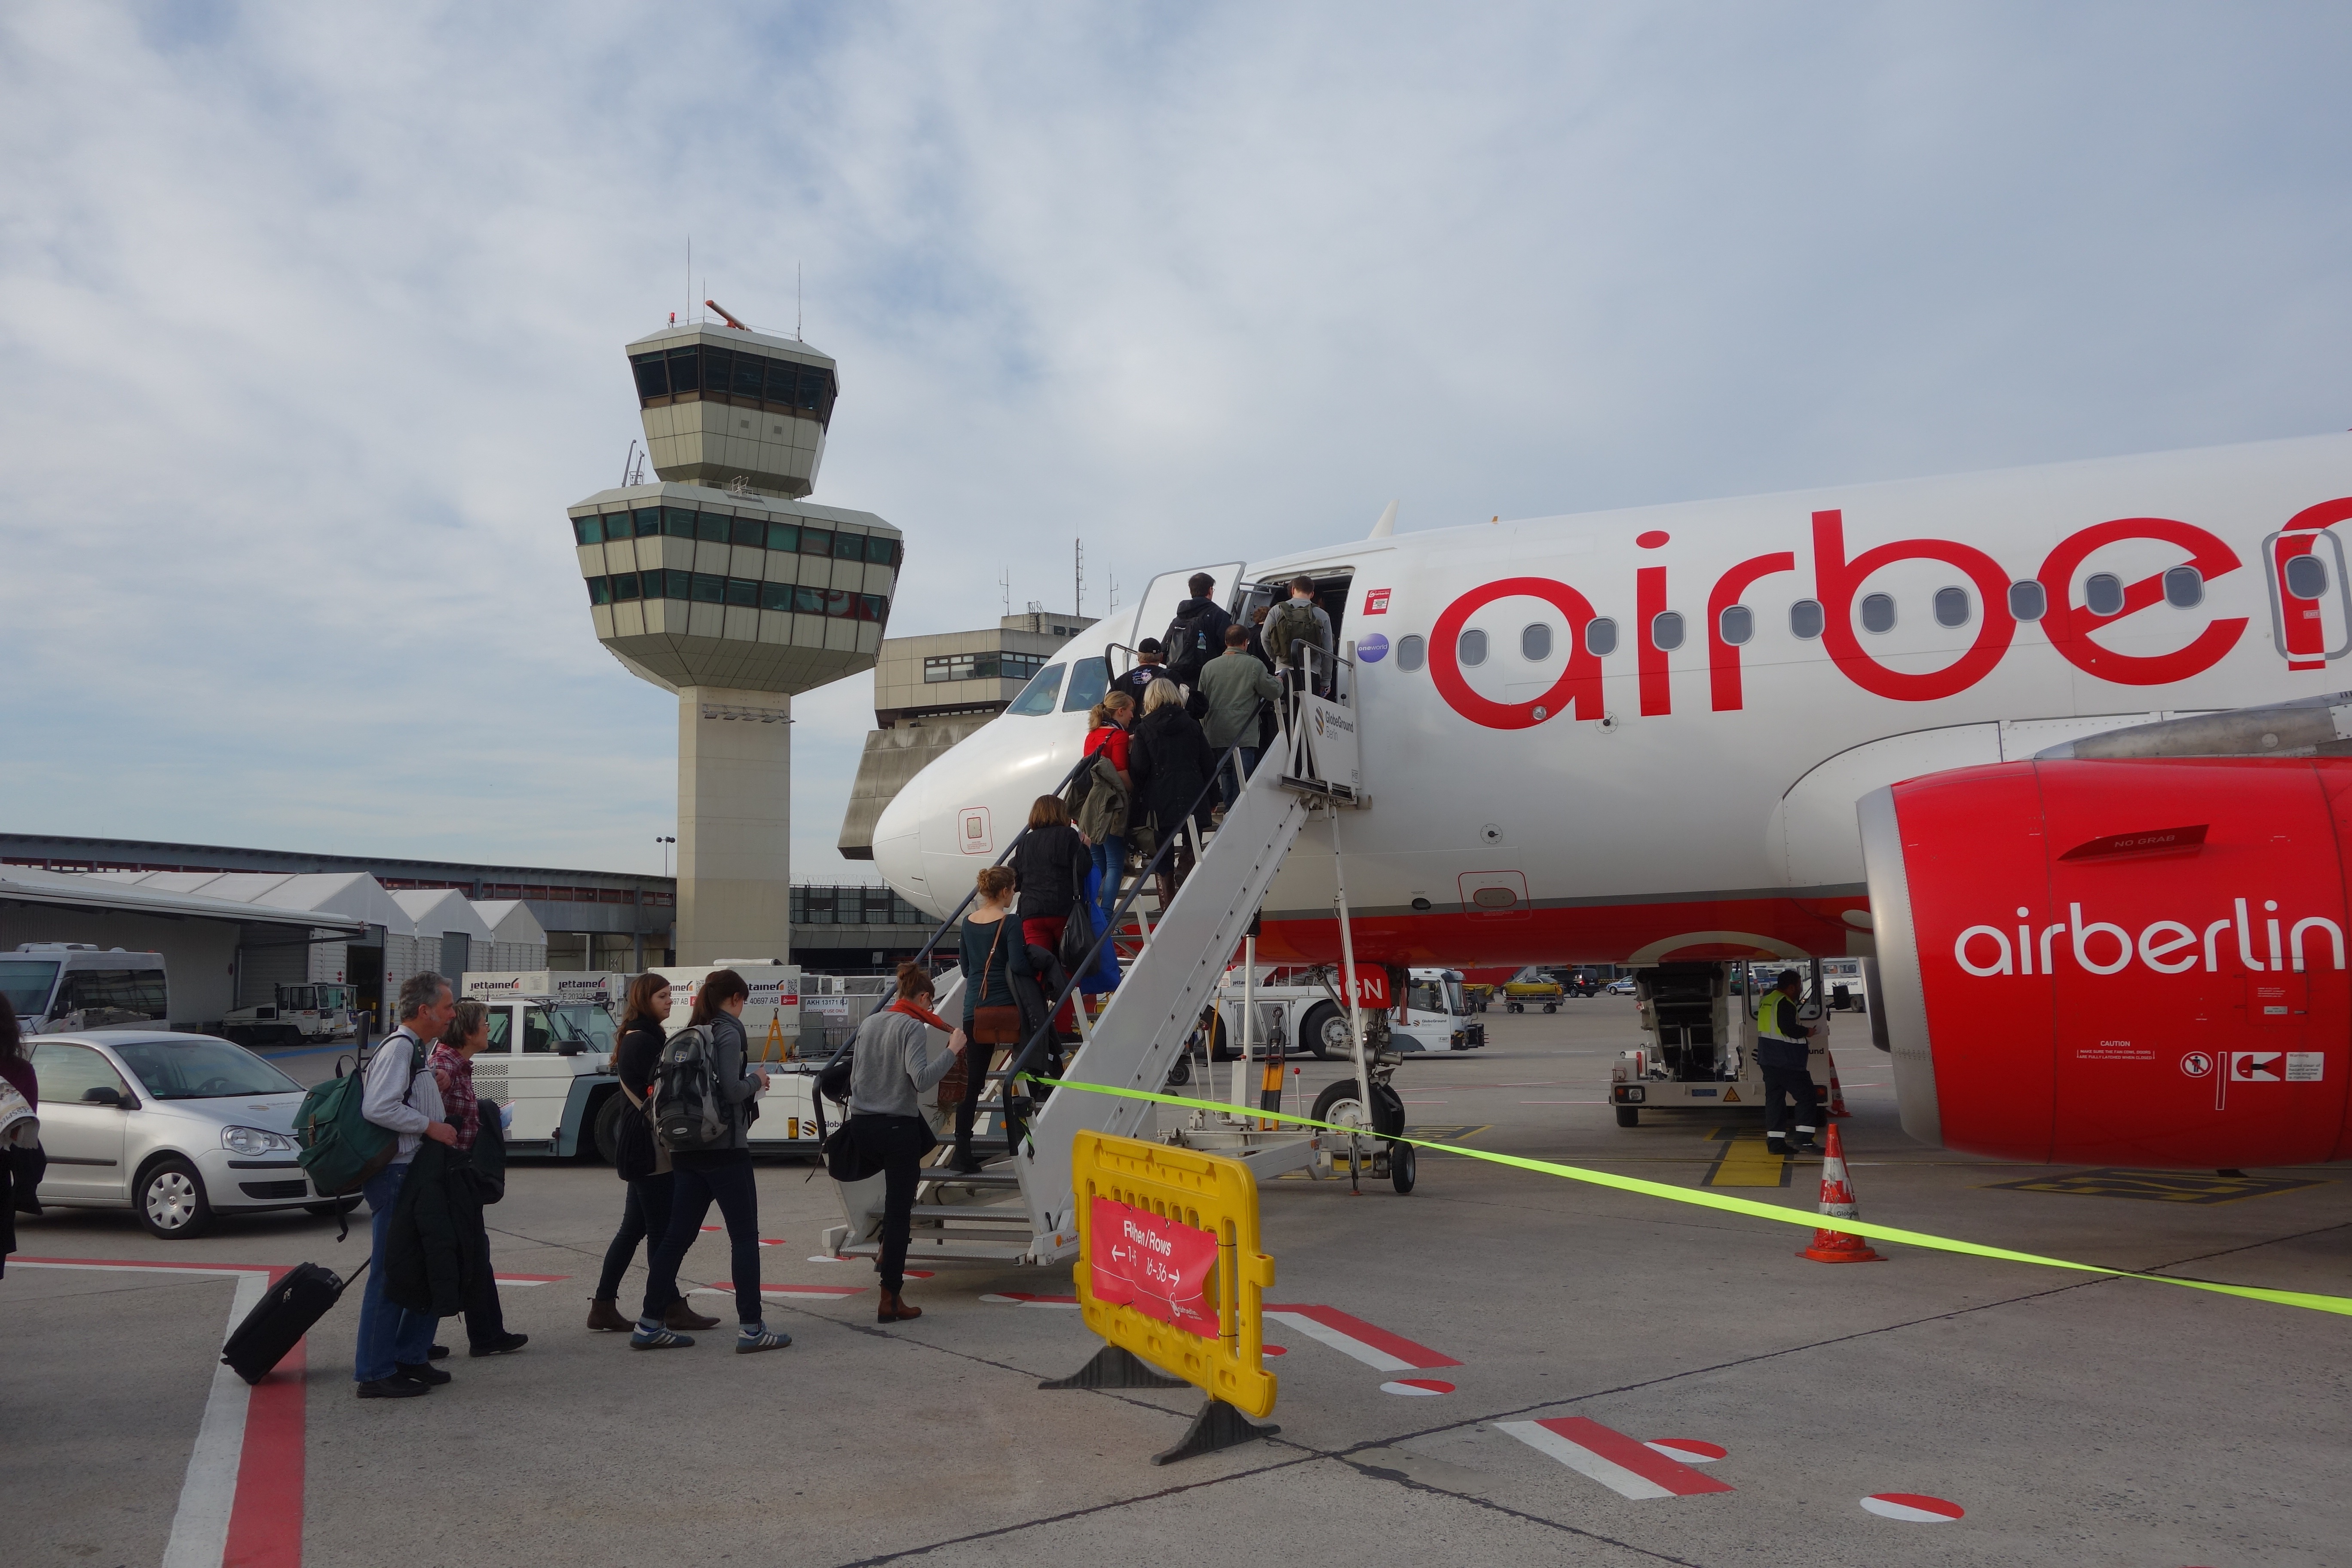
airport, airplane, aircraft, transport, vehicle, airline, aviation, flight, climb, boarding, airliner, entry, airberlin, tegel, air force, gangway, atmosphere of earth, increased to, access bridge, passenger stairs